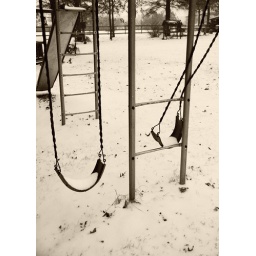
The snow/ice is melting... I really hope the roads are clear in the morning....